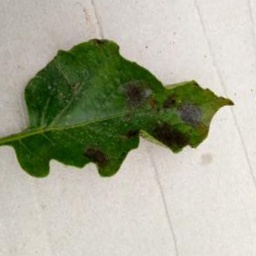
Etiqueta: Late Blight